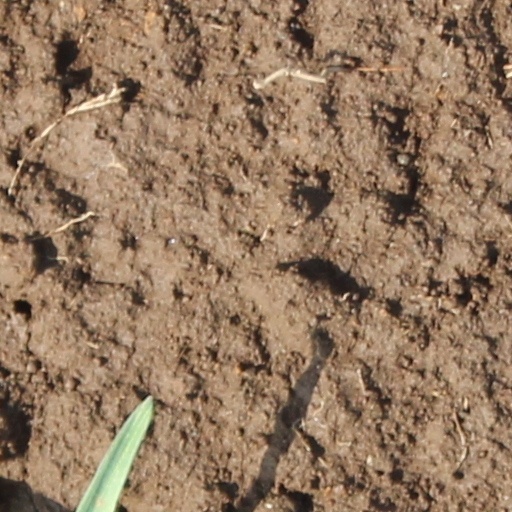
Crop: wheat